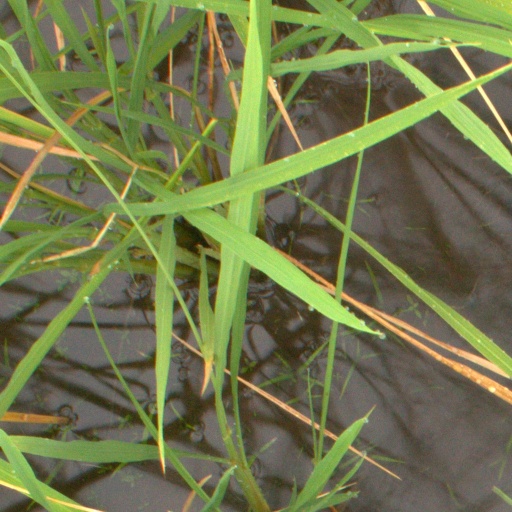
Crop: rice